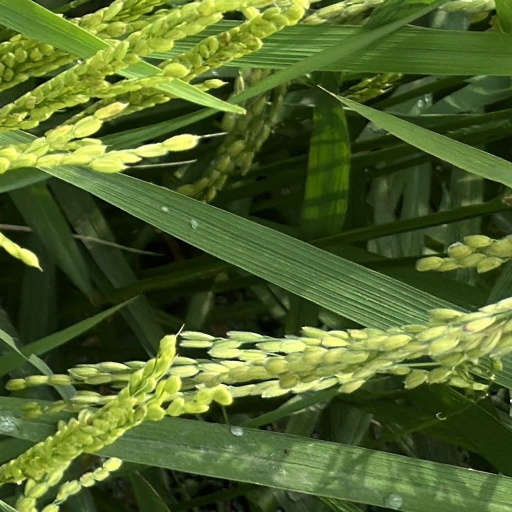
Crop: rice